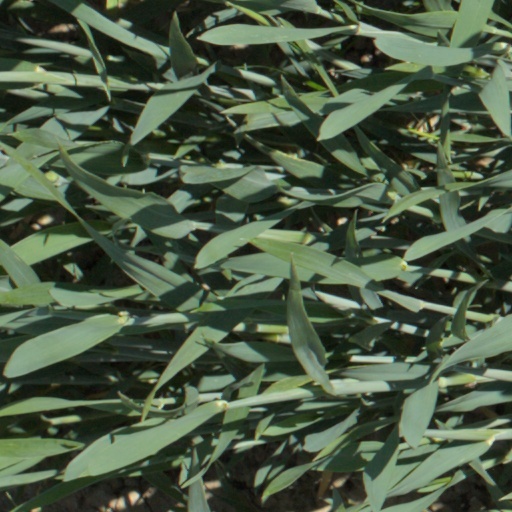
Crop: wheat